Alabuga Special Economic Zone

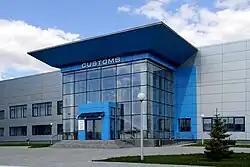

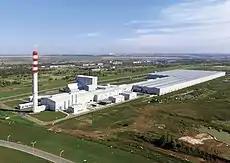

Transport accessibility of "Alabuga" is provided by a two-kilometre road that connects the site with the federal highway M7, a river communication with access to the Unified Deep Water System of European Russia through the ports in Naberezhnye Chelny and Nizhnekamsk, the international airport Begishevo and non-public railway to Tikhonovo station at the Kuybyshev Railway. In 2016, the SEZ management company planned the construction of an additional railway line to meet the growing needs of the residents. A cargo express is planned to be launched in 2017, which will connect the Kuibyshev and Gorky Railway, and will run along the route Sukhobozvodnoye-Tikhonovo and supply quartz sand to Alabuga for the glass production.